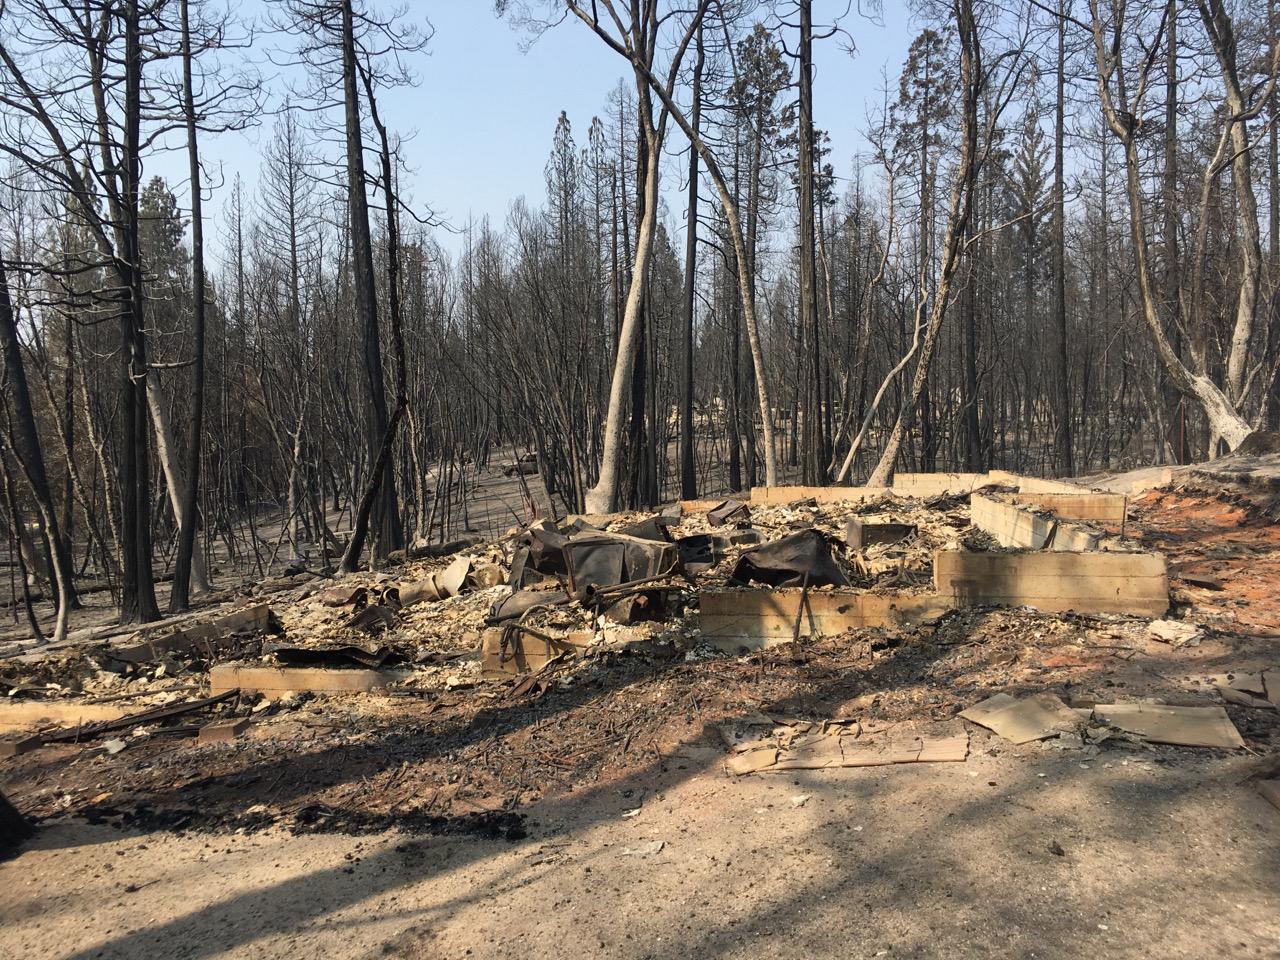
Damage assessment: destroyed